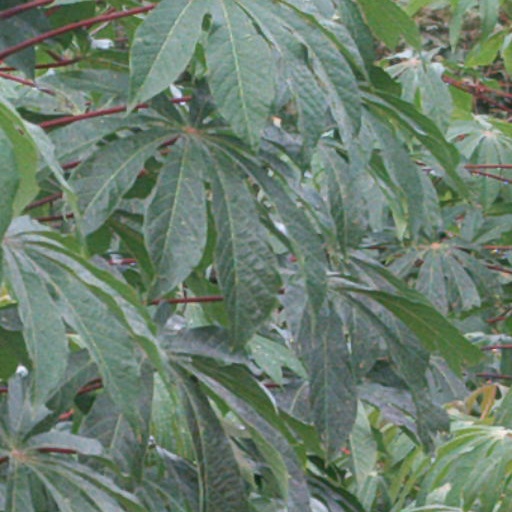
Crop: cassava